Citizen Erased

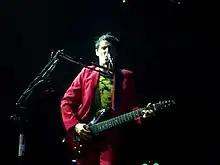
Matt Bellamy used a seven-string Manson guitar ("pictured") on "Citizen Erased"

"Citizen Erased" was written by singer and guitarist Matt Bellamy, produced by John Leckie and Muse, and has a total runtime of 7 minutes and 21 seconds, making it one of the longest songs in Muse's discography. It was primarily recorded at Real World Studios in Box, Wiltshire. Musically, it has been described as progressive rock and space rock. The sixth track on "Origin of Symmetry" (2001), it has been regarded as the album's centrepiece. It features a multi-section arrangement that includes "twinkly, emotive arpeggios", as described by "Guitar.com".